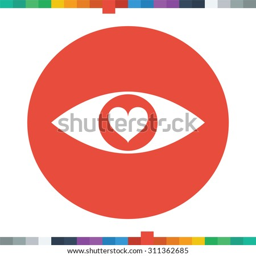
eye with a heart icon .